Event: Typhoon Ruby
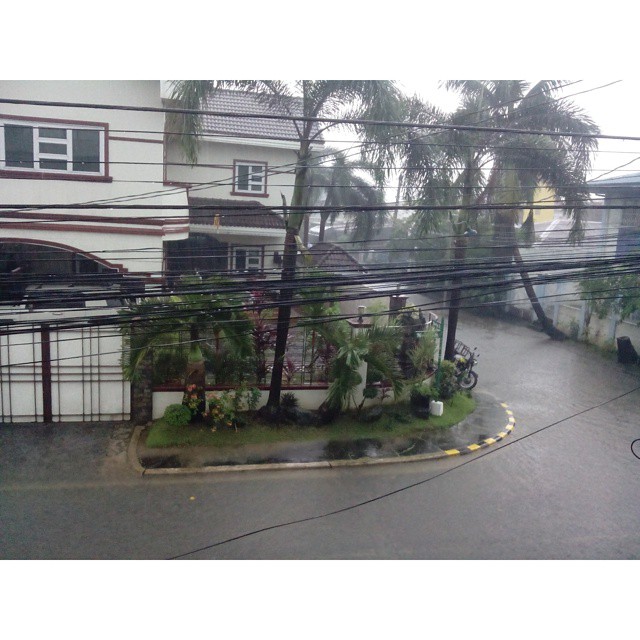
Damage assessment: damage